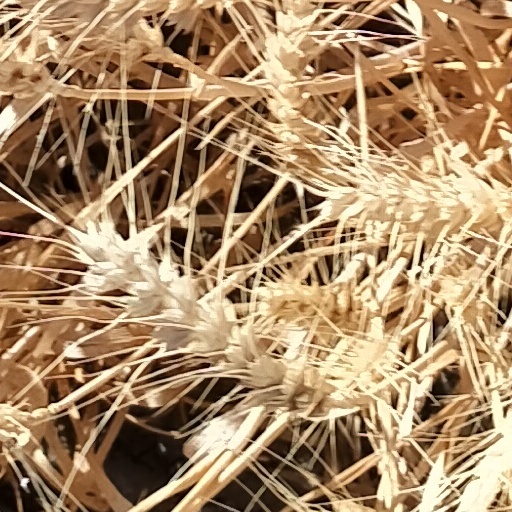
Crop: wheat